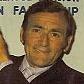
Age: 47